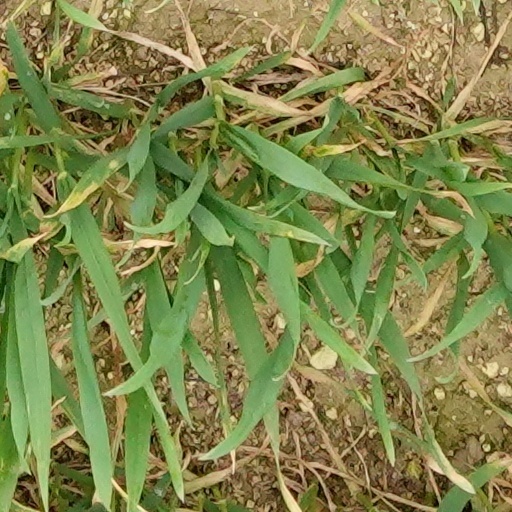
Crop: wheat